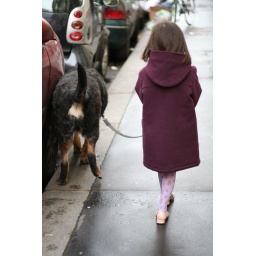
Little girl walks big dog in Paris